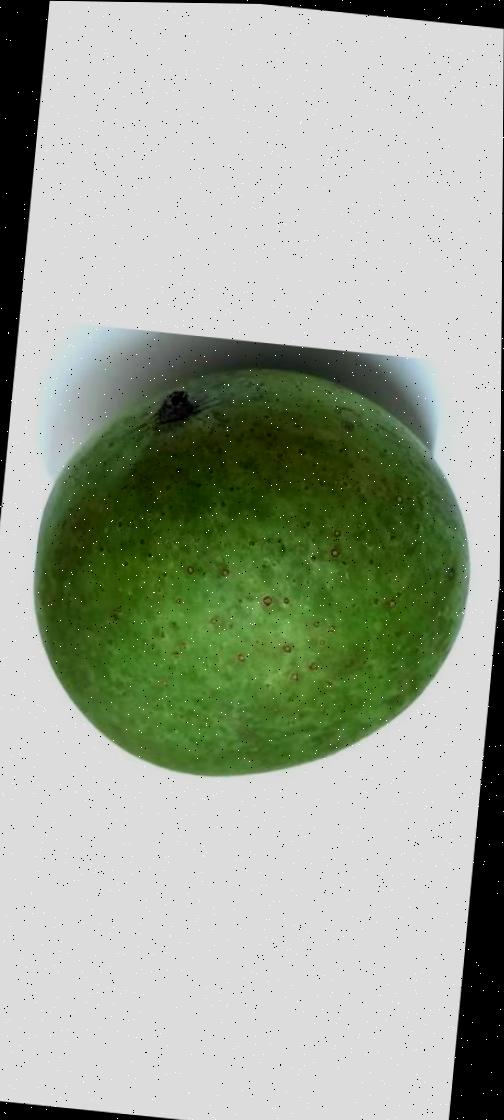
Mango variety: Ashshina Zhinuk